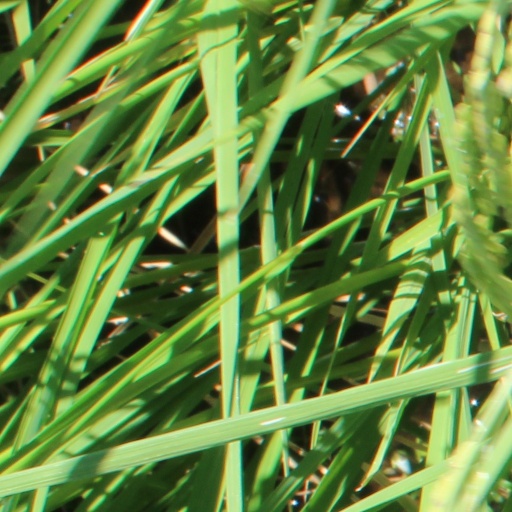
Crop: rice